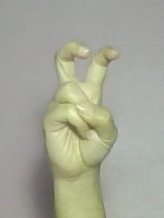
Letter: toot